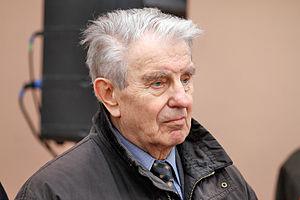
Justinas Marcinkevičius, né le 10 mars 1930 à Važatkiemis dans la municipalité du district de Prienai et mort le 16 février 2011 à Vilnius, est un poète et dramaturge lituanien.